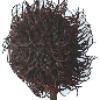
Label: rambutan